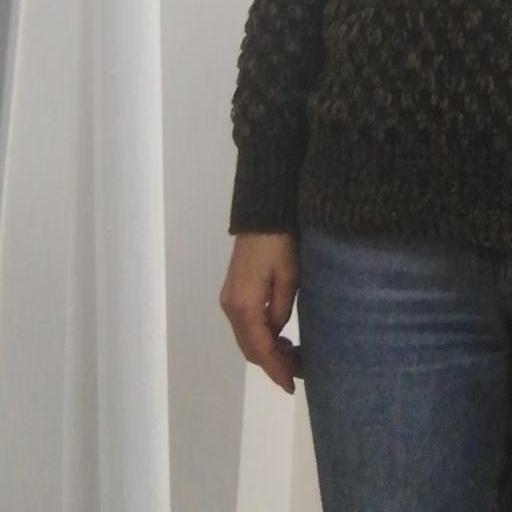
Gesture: no_gesture